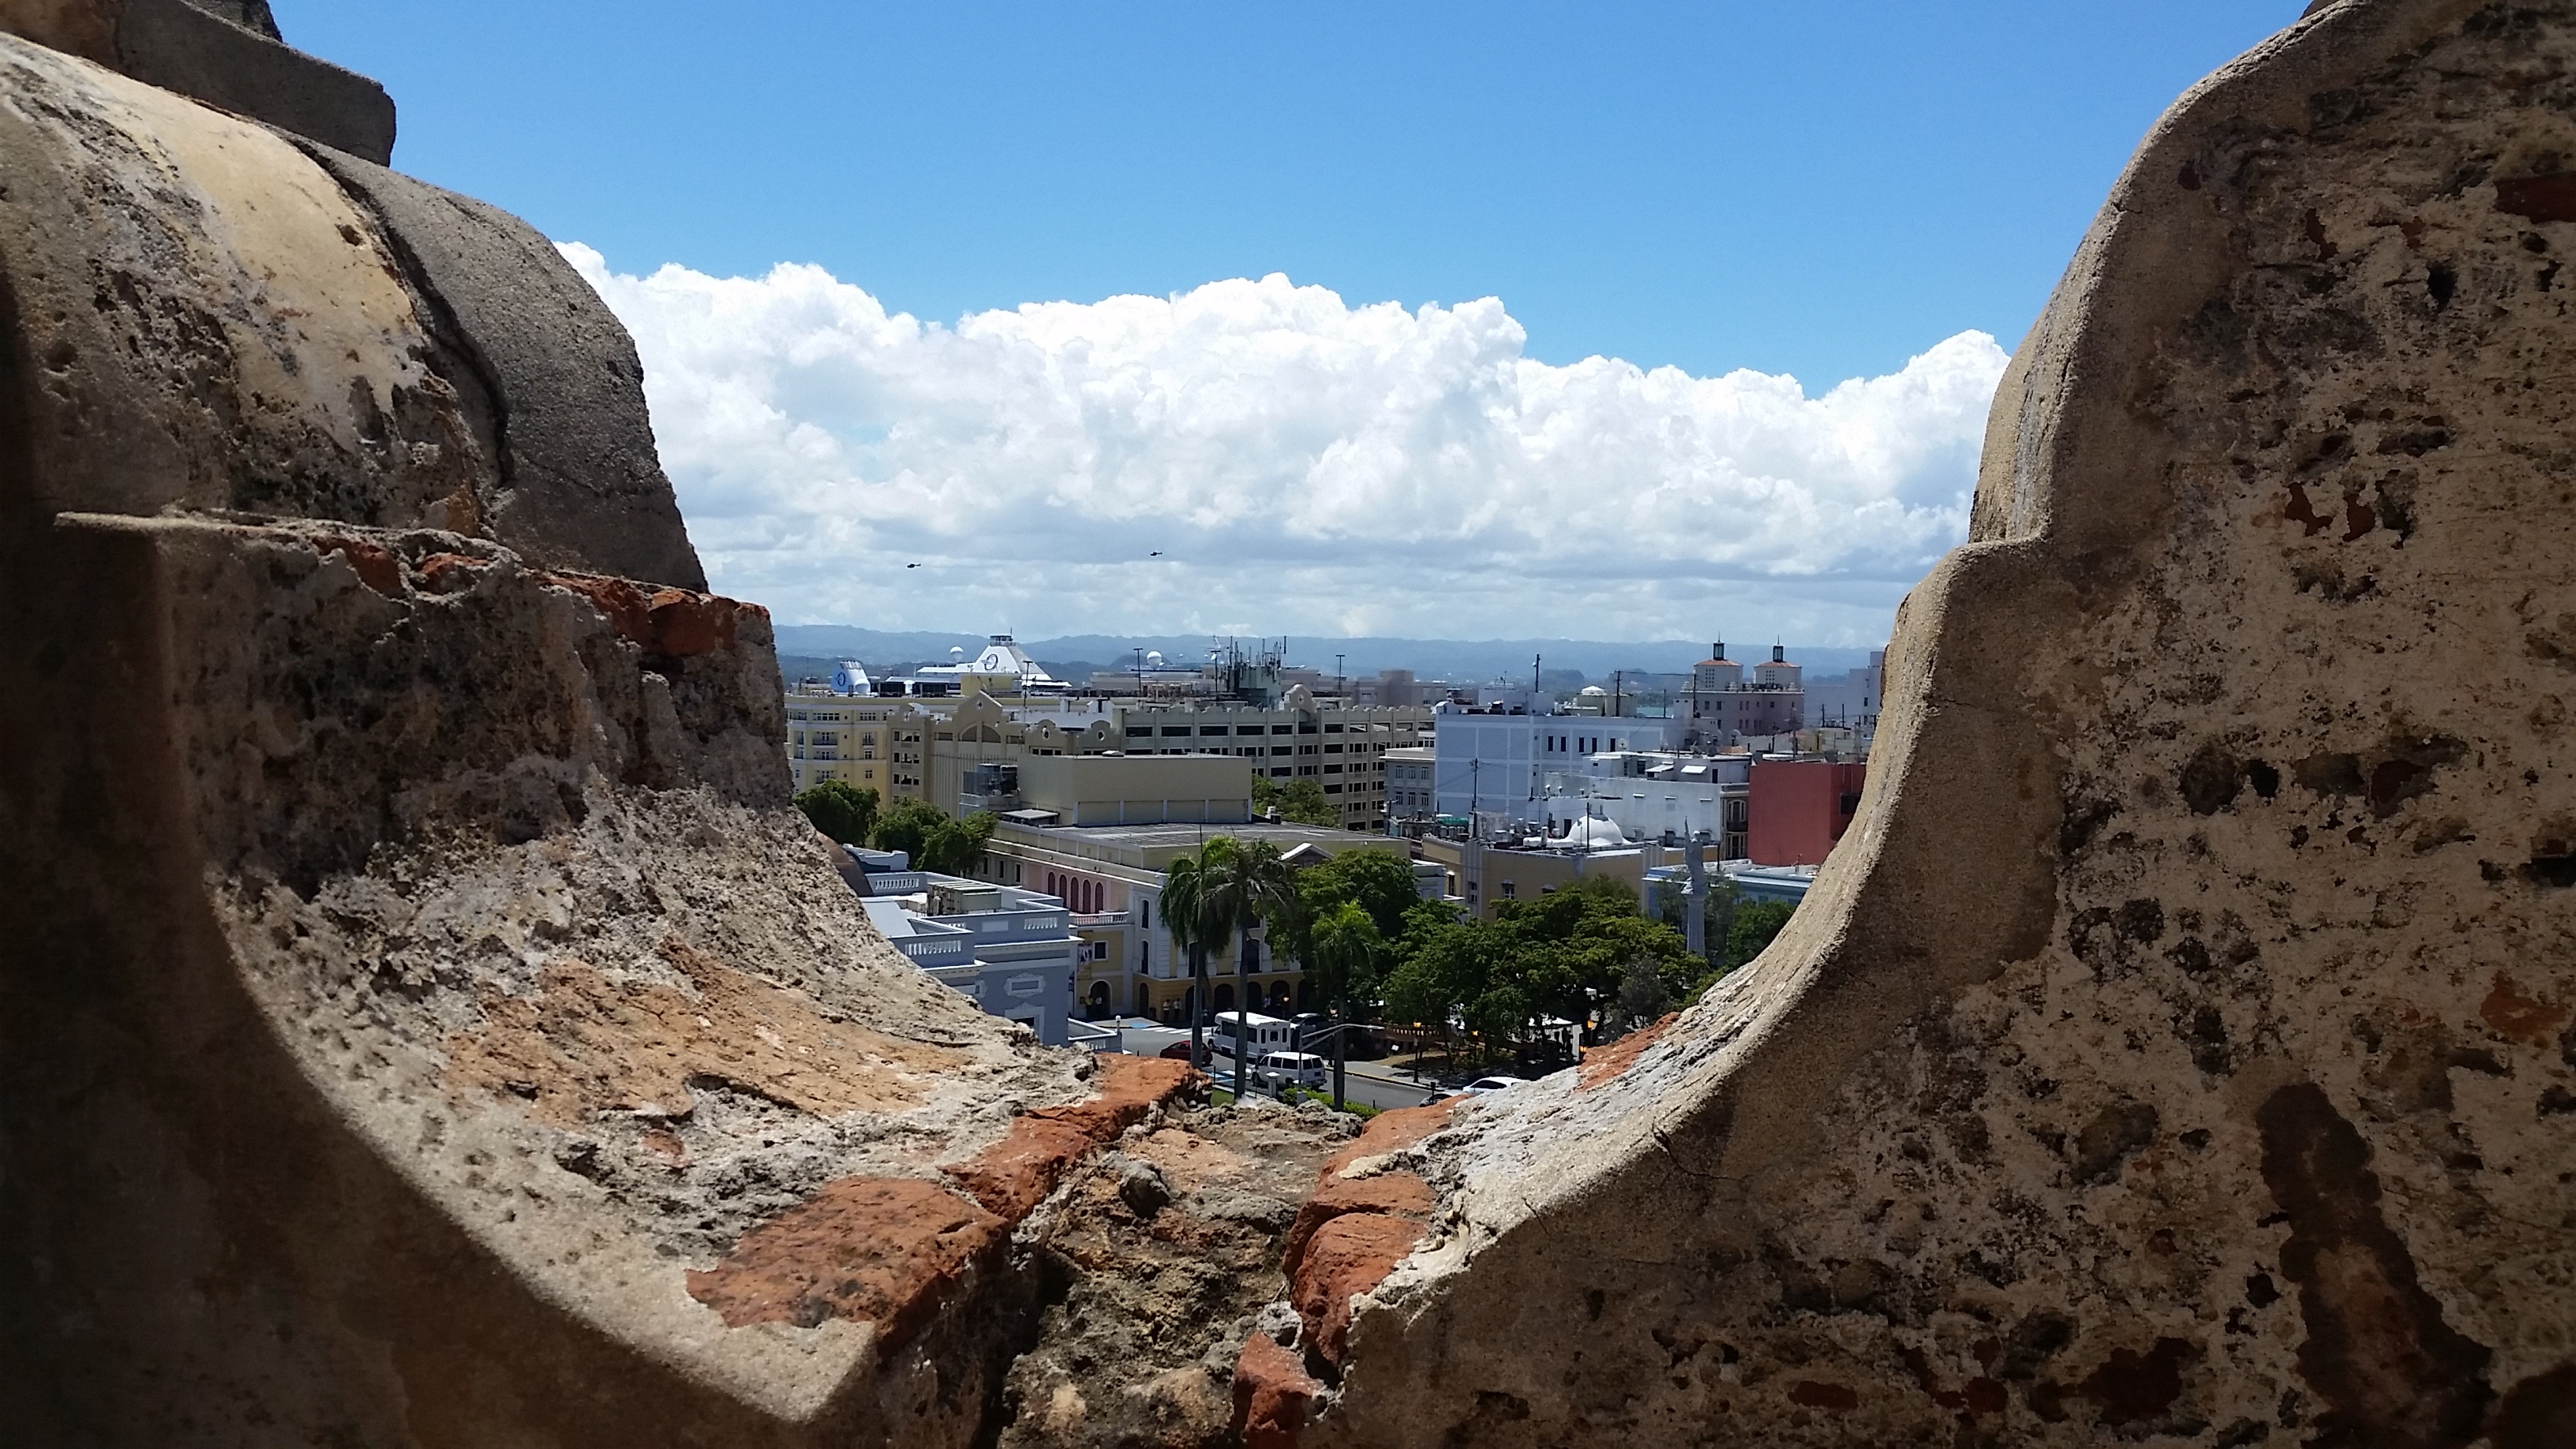
landscape, sea, coast, rock, architecture, view, old, wall, vacation, travel, cliff, arch, castle, ancient, landmark, canyon, fortification, tourism, terrain, geology, ruins, wadi, ancient history